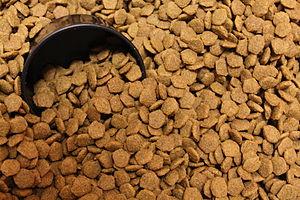
La nourriture pour chien désigne les aliments spécialement élaborés pour la nutrition des chiens, afin de répondre à leurs besoins spécifiques. Ces aliments peuvent se présenter sous forme sèche ou sous forme humide.